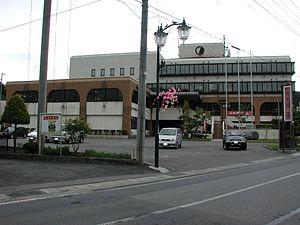
Kunohe est un village du district de Kunohe, situé dans la préfecture d'Iwate, au Japon.